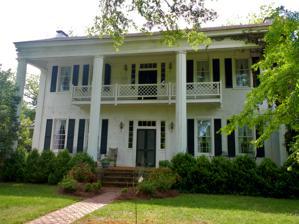
Building: Liberty Hill (La Grange, Georgia)
Country: United States of America
Year built: 1836
Historic house in Georgia, United States United States historic place Liberty Hill U.S. National Register of Historic Places The building is located in the unincorporated community of Houston , Georgia which is also known as "Liberty Hill". Show map of Georgia Show map of the United States Nearest city Northwest of La Grange, Georgia Coordinates 33°6′35″N 85°7′43″W / 33.10972°N 85.12861°W / 33.10972; -85.12861 Built 1836 Architectural style Greek Revival NRHP reference No. 75000612 Added to NRHP February 24, 1975 Liberty Hill in La Grange, Georgia , about 0.75 miles (1.21 km) west of the Chattahoochee River in Troup County , is a Greek Revival style plantation house built in the 1830s or 1840s.  The original cotton plantation owner, John T. Boykin, bought the piece of land the house is on in 1836.  The house with its current 150 acres (61 ha) property, was listed on the National Register of Historic Places in 1975. Its nomination describes much of its layout as follows: Typical of many ante-bellum plantation houses along the river, Liberty Hill is a white frame Greek Revival home with four fluted Doric columns spanning the two-storey front porch. Built almost entirely from slave labor, the house followed the popular plan of many such river plantations. Consisting of two rooms separated by a central hall running the length of the house, it includes two one-storey shed rooms at the rear of the building, which were separated by an open porch. It was deemed notable as a significant example of an ante-bellum river plantation that was sustained by the booming cotton industry ... Built in the heyday of the South, it remained intact throughout the War and subsequent years when it has continued to be a private residence to the present day. References